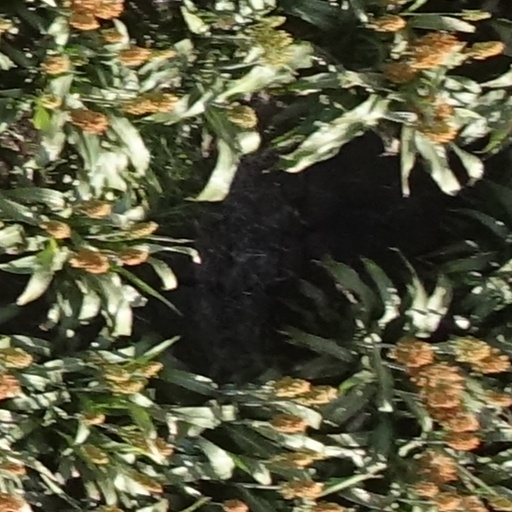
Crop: sorghum